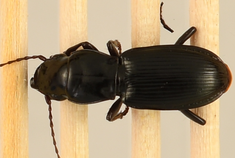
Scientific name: Pterostichus acutipes acutipes
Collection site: Great Smoky Mountains National Park NEON (GRSM), plot GRSM_012